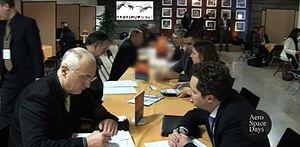
Convention d'Affaires
Apparues il y a une vingtaine d’années en Europe, les conventions d’affaires sont des évènements d'entreprise à entreprise fondés sur l’organisation de rendez-vous programmés à l’avance entre professionnels et à grande échelle.